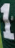
Number: 1